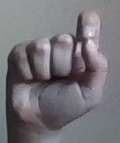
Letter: fa